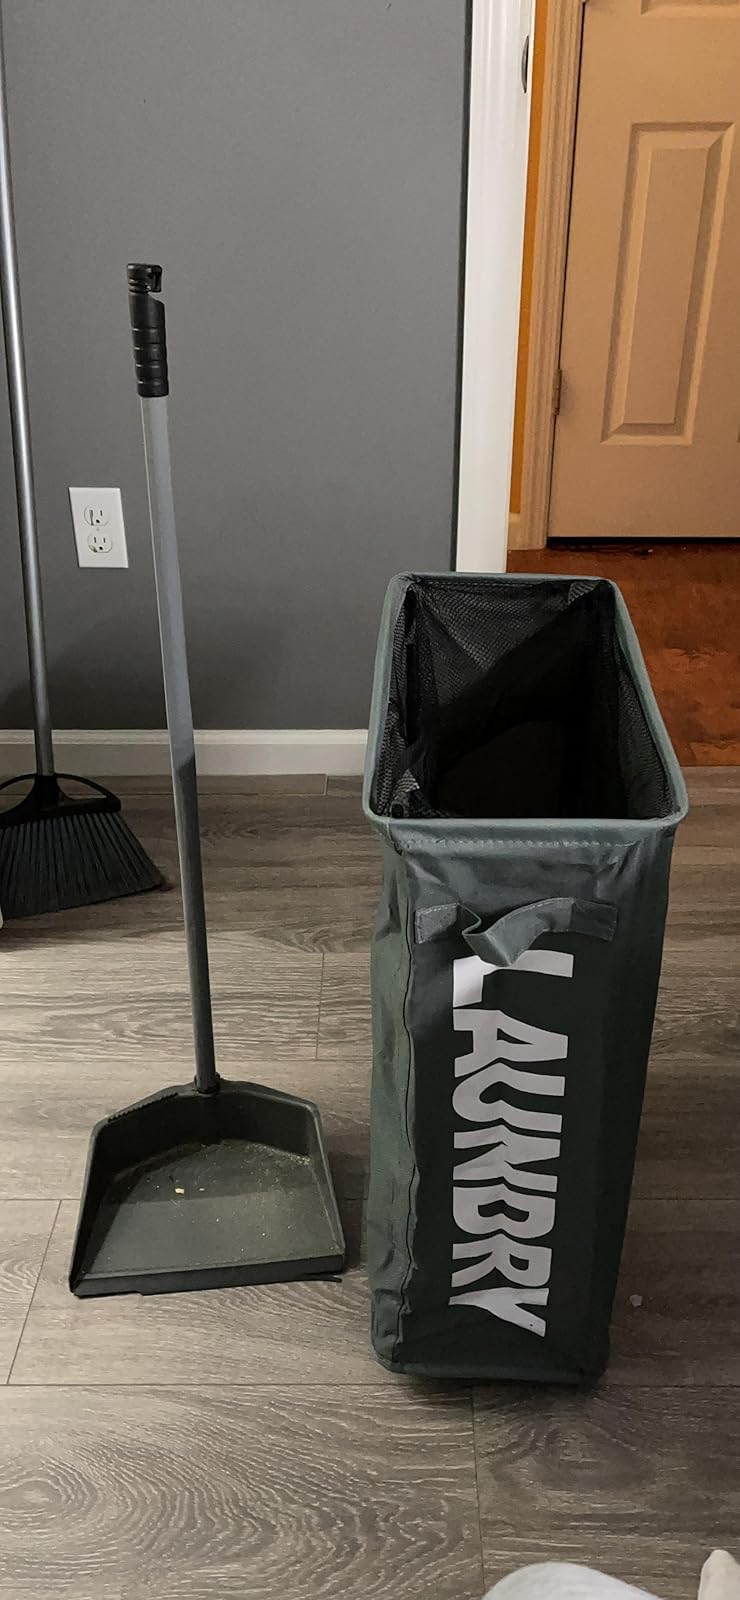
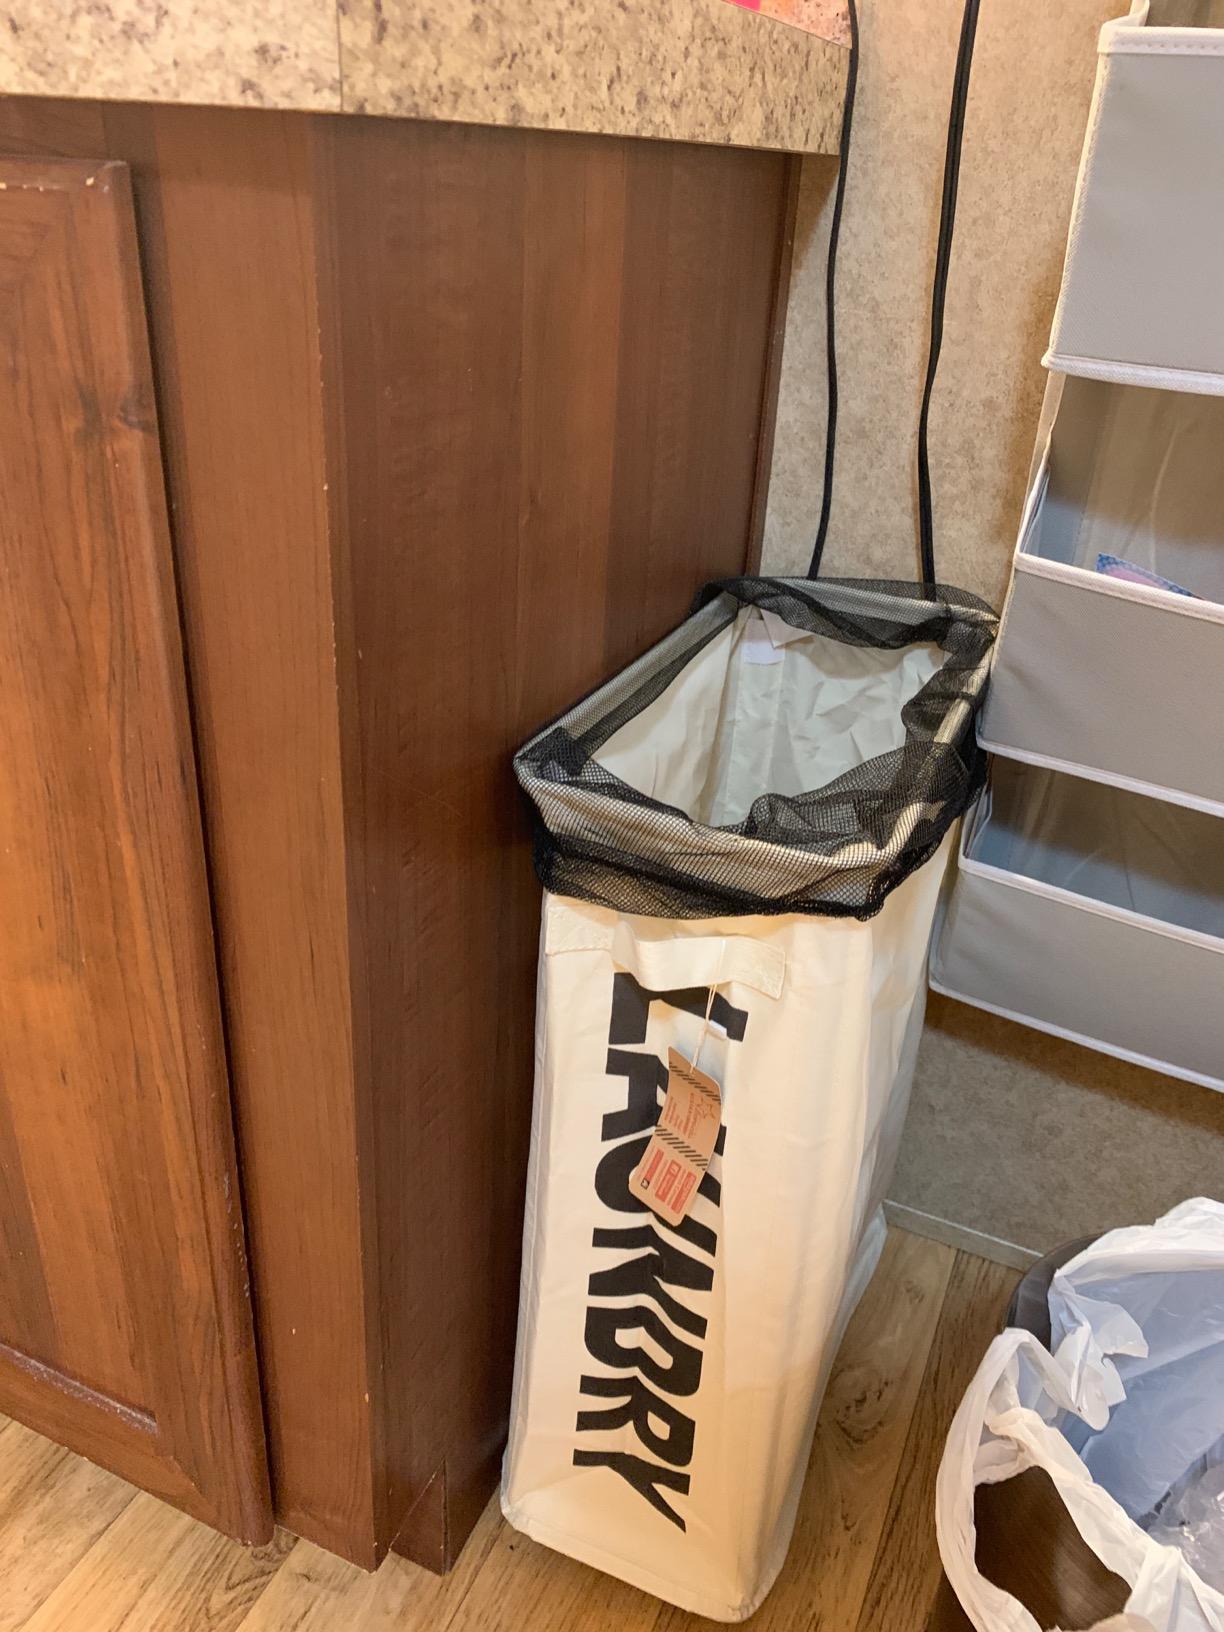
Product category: items_hamper
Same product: no